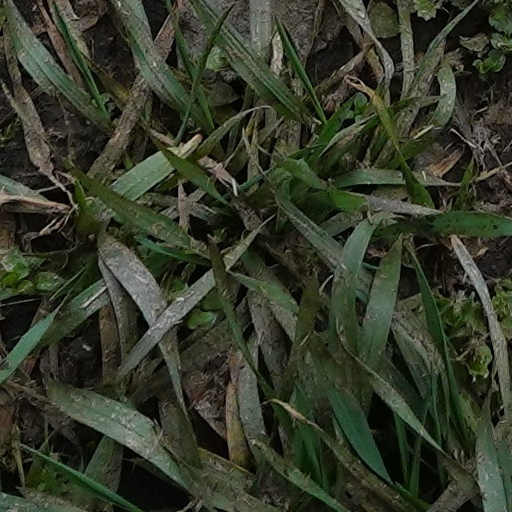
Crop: wheat